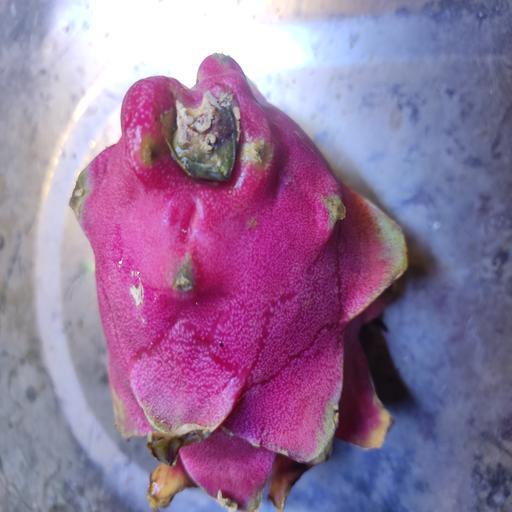
Crop type: Dragon